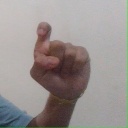
अक्षर: इ